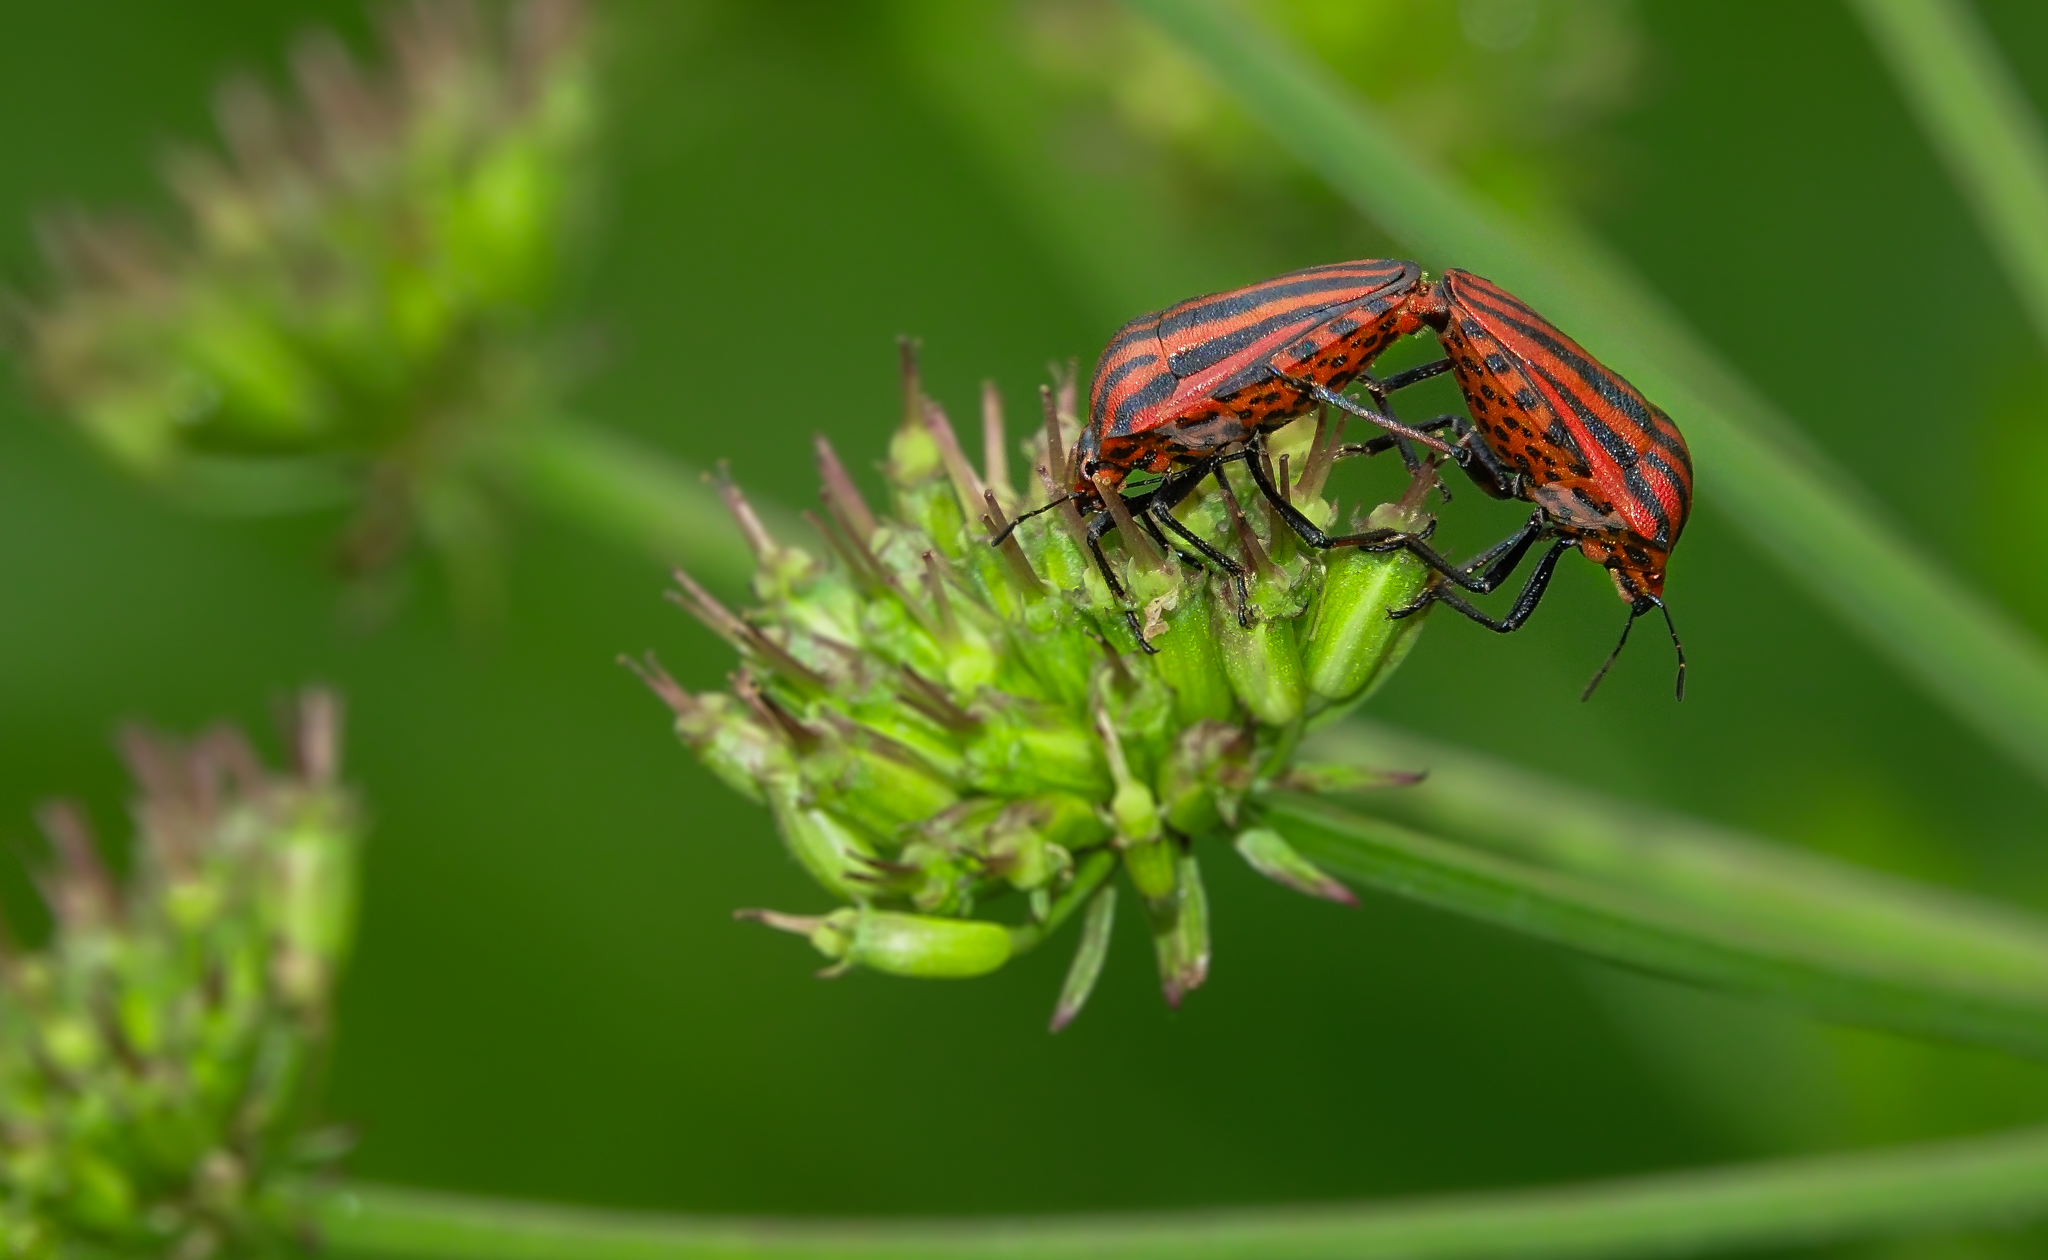
nature, grass, photography, leaf, flower, green, insect, macro, bug, botany, flora, fauna, invertebrate, close up, animals, naturaleza, chinche, nectar, ggl1, gaby1, xovesphoto, sonydscrx10iii, sonyrx10iii, rx10iii, rx10m3, animales, macro photography, plant stem